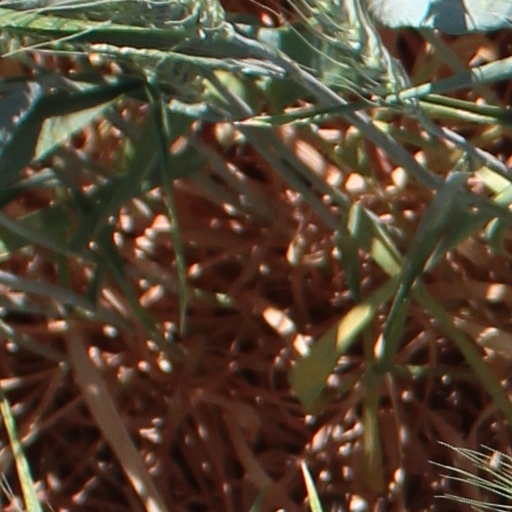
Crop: wheat